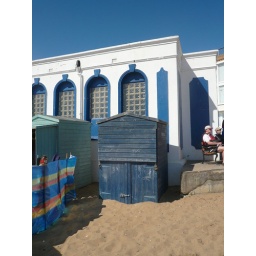
A boat house. Matching with the blue in the background too!